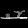
Label: Sandal